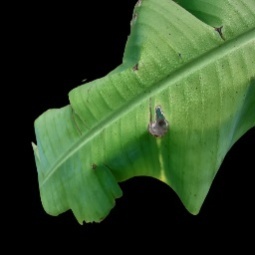
Label: Calcium